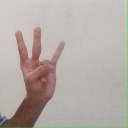
अक्षर: क्ष